Waconda Lake

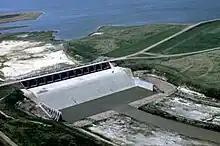
Glen Elder Dam

The U.S. Bureau of Reclamation operates and maintains both Glen Elder Dam and Waconda Lake. The Kansas Department of Wildlife, Parks and Tourism (KDWPT) manages of land around the reservoir as the Glen Elder Wildlife Area.